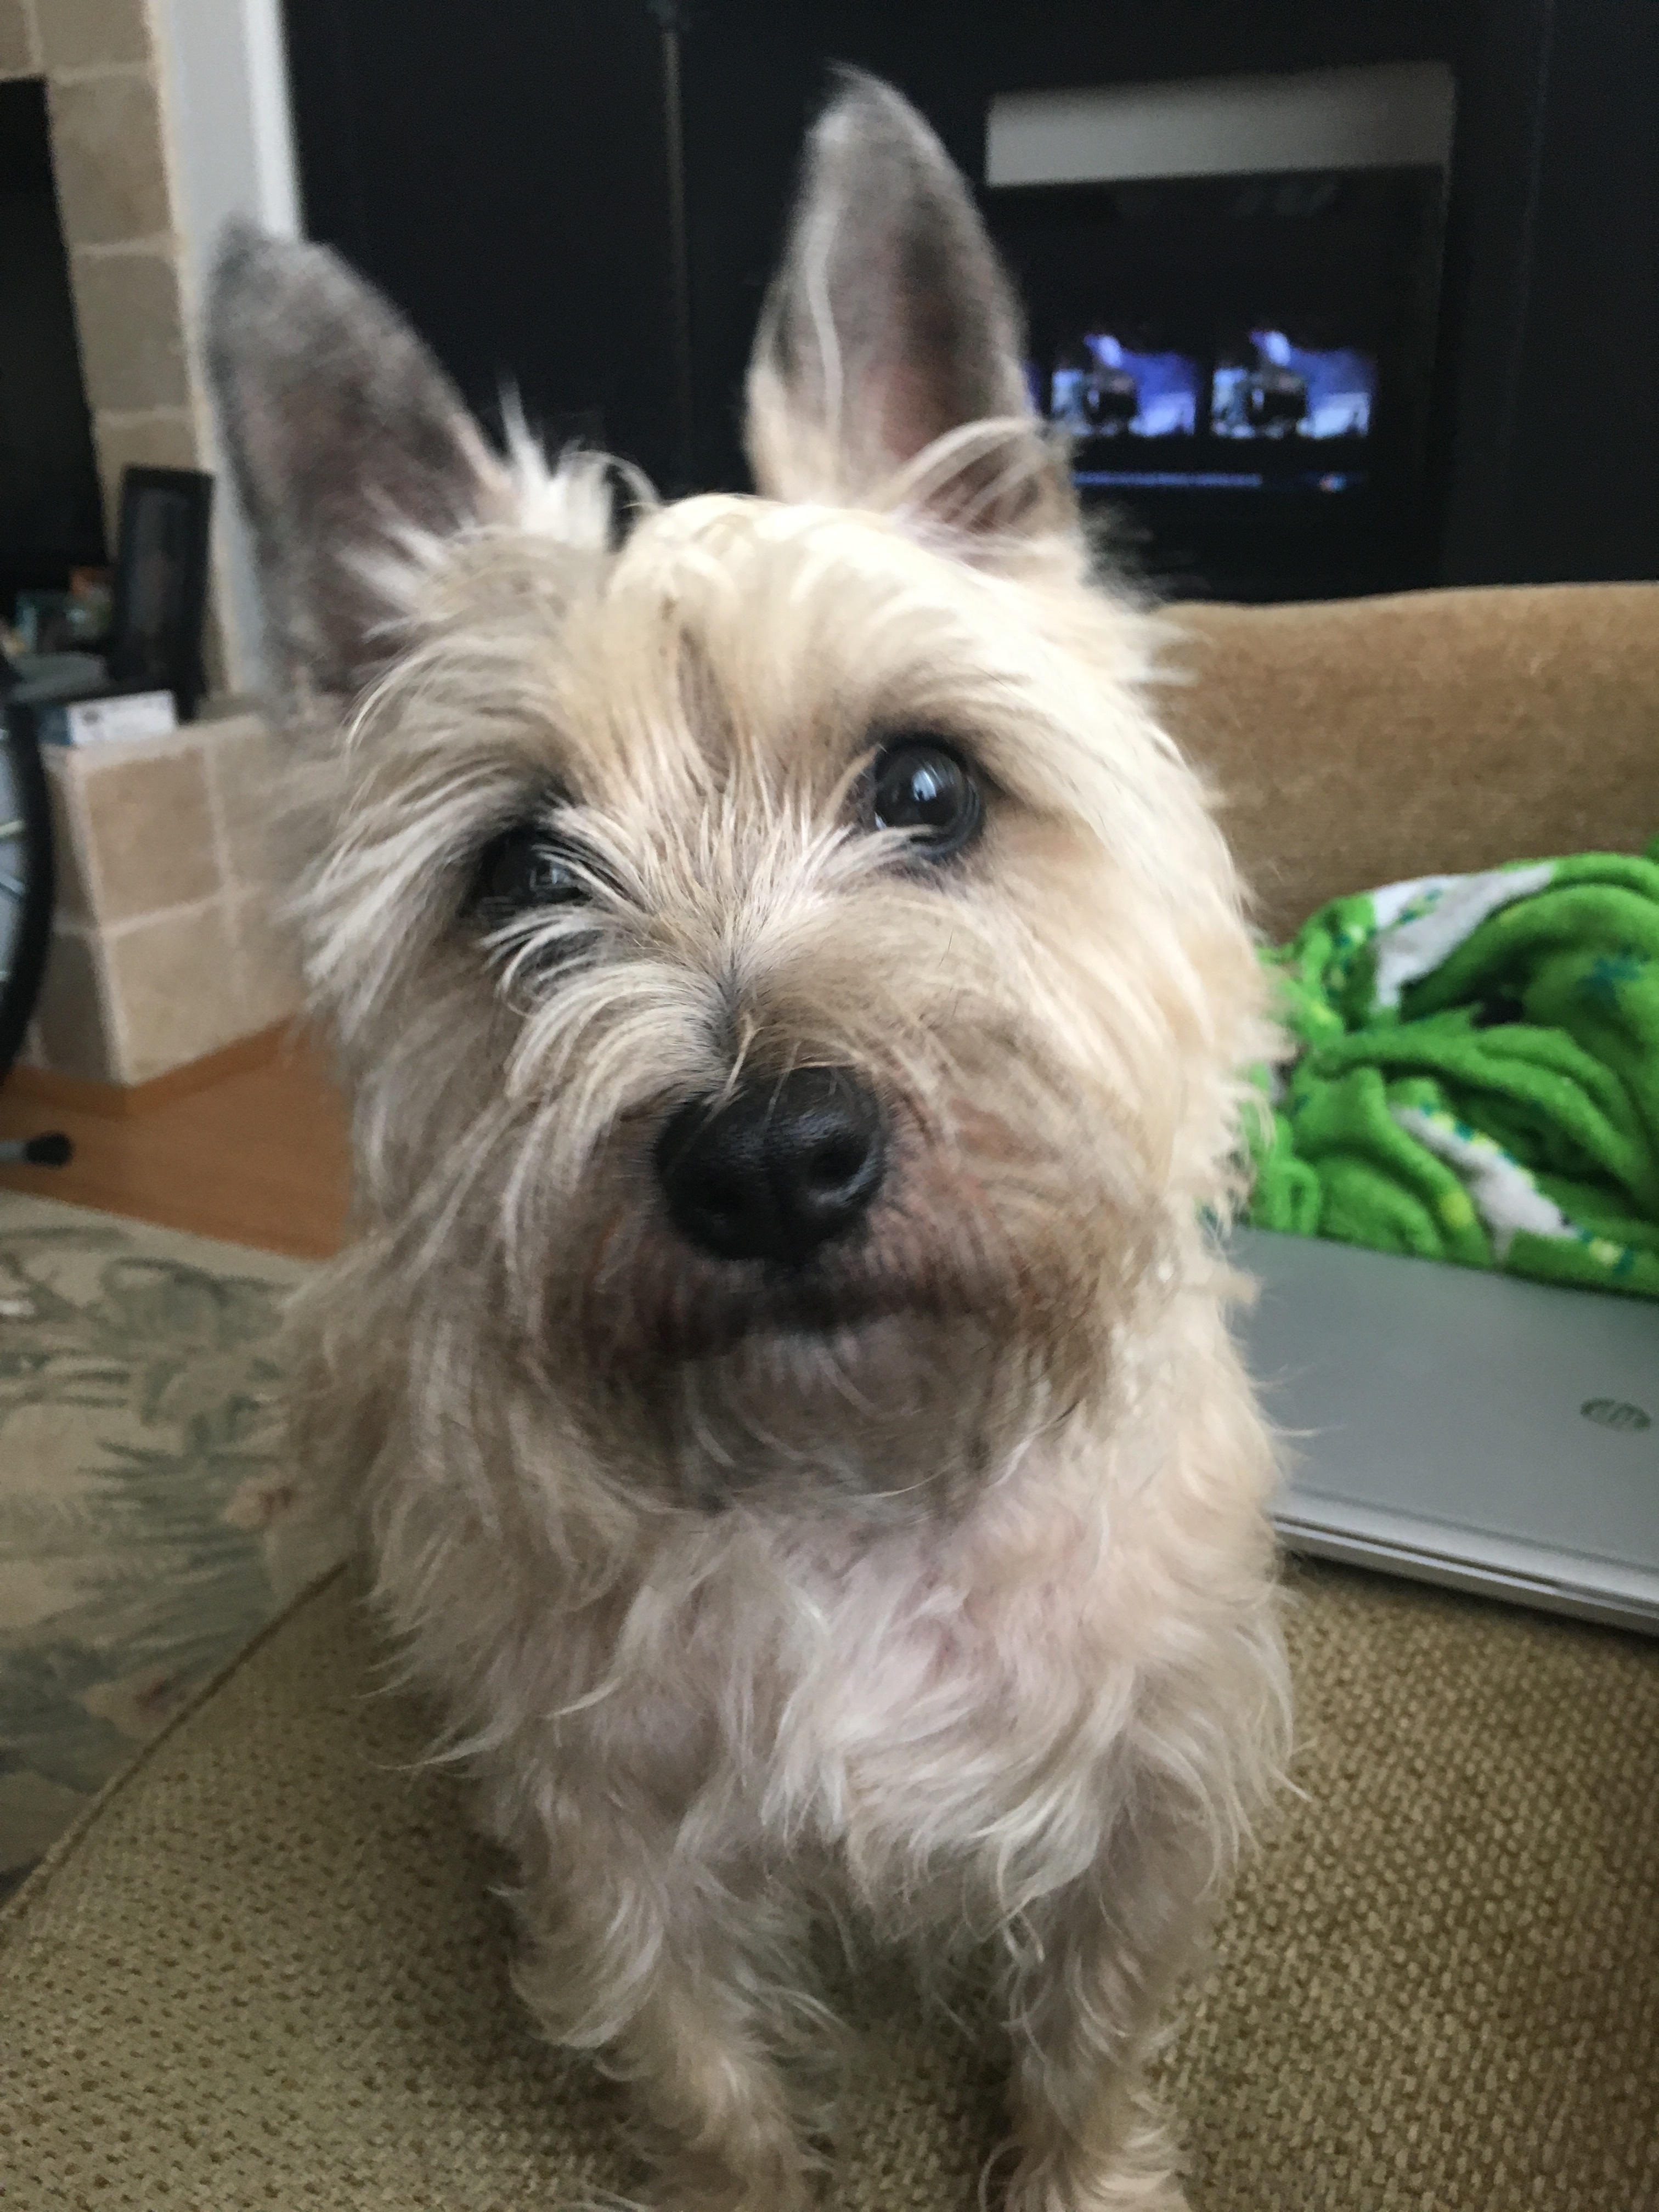
dog, mammal, vertebrate, miniature schnauzer, dog breed, terrier, cairn terrier, australian silky terrier, dog like mammal, australian terrier, west highland white terrier, schnoodle, dandie dinmont terrier, glen of imaal terrier, norwich terrier, norfolk terrier